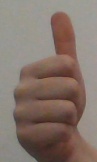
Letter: aleff